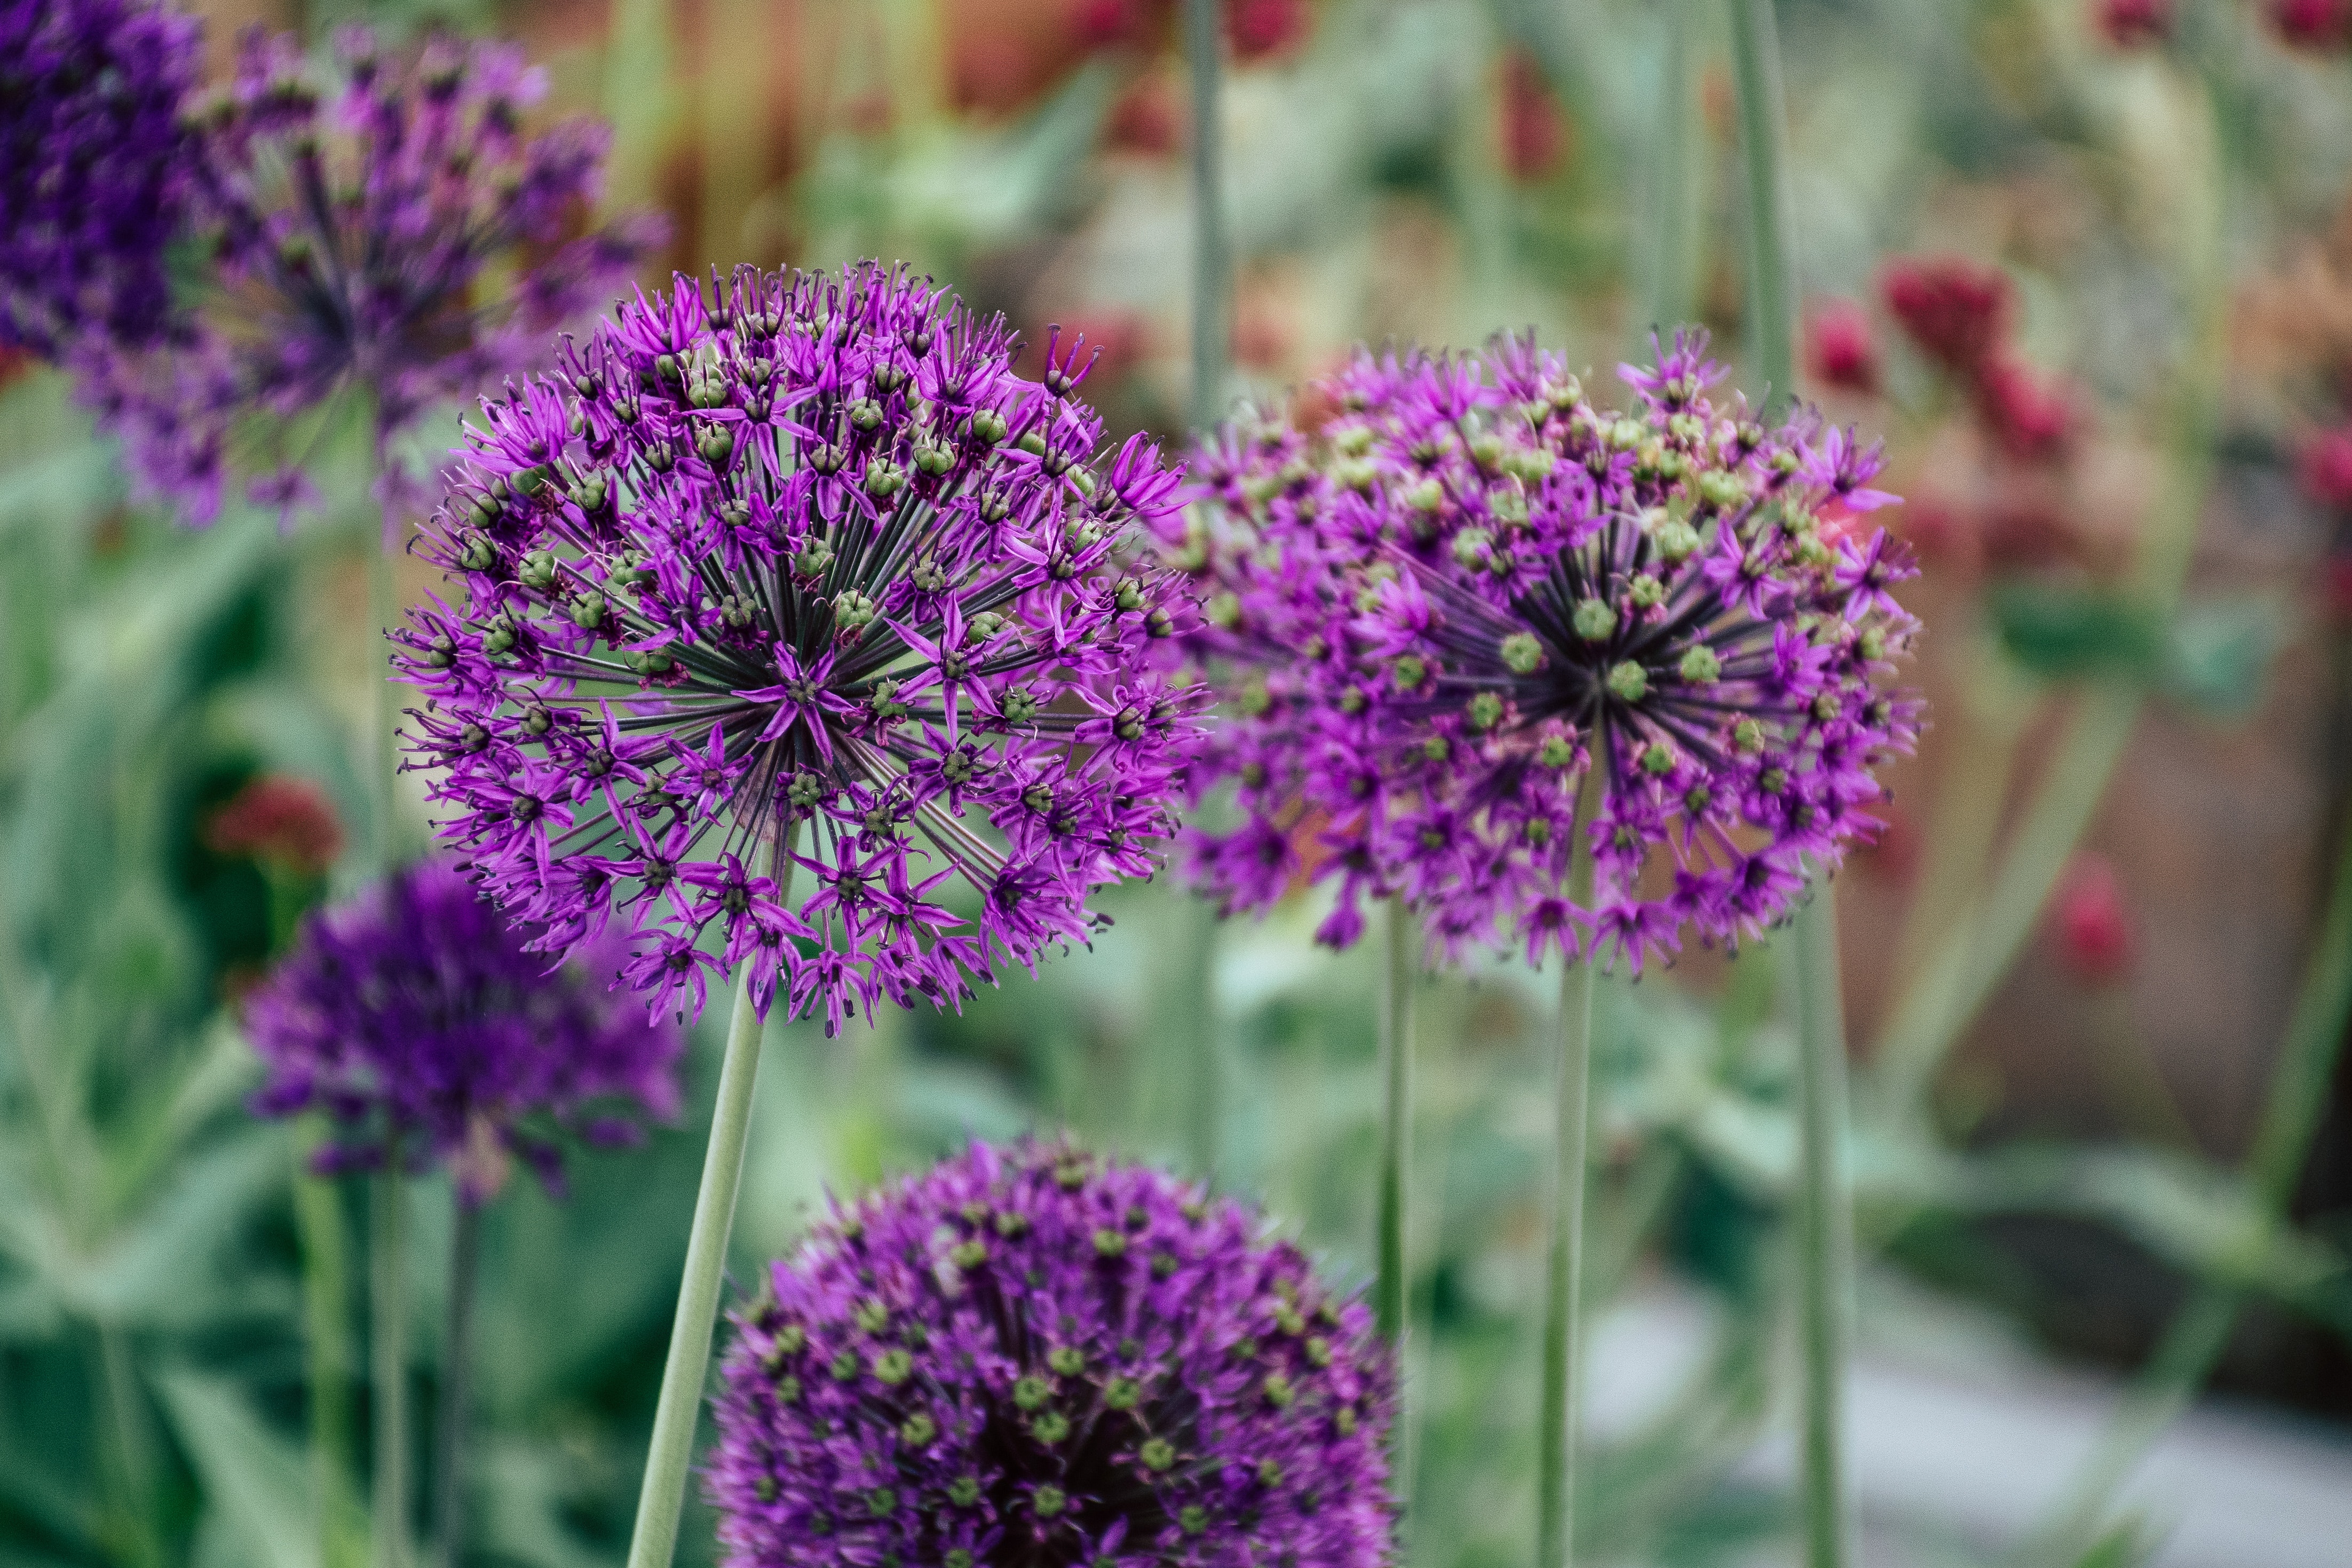
flower, flowering plant, plant, purple, allium, botany, amaryllis family, ironweed, annual plant, petal, verbena, wildflower, perennial plant